Edward Scissorhands (dance)

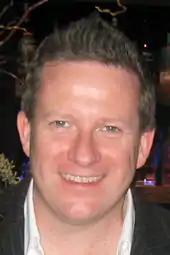
Matthew Bourne, the creator of the dance adaptation of "Edward Scissorhands", during the Australian tour in 2008

Bourne's all-male 1995 version of "Swan Lake" has become the longest-running ballet production and earned him the distinction as the only British director to become a winner of both the Tony Award for Best Direction of a Musical and the Tony Award for Best Choreography at the 53rd Tony Awards in 1999. In 2002, 2003 and 2005, he earned the Laurence Olivier Award for Best Theatre Choreographer for "My Fair Lady", "Play Without Words" and "Mary Poppins", respectively. Eventually (in 2008), "Time" would begin an article on Bourne with the following summary: "Matthew Bourne is the world's most popular living dance maker."